Hammersmith Ghost murder case

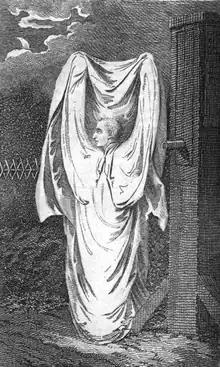
Engraving of the Hammersmith Ghost in "Kirby's Wonderful and Scientific Museum", a magazine published in 1804

The Hammersmith Ghost murder case of 1804 set a legal precedent in the UK regarding self-defence: that someone could be held liable for their actions even if they were the consequence of a mistaken belief.